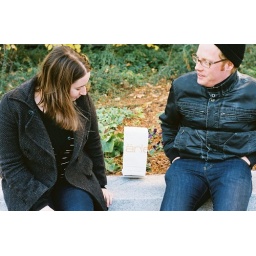
Mats and I pose with "love" in Swedish written on a paper bag